Right-bank Ukraine

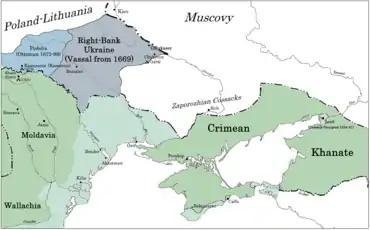
South right-bank Ukraine (bluish grey) as a vassal of the Ottoman Empire

Meanwhile, right-bank Ukraine remained in the Commonwealth until the partitions of Poland in the late 18th century. As part of the Lesser Poland Province it was divided into two voivodeships: Kiev and Bracław. In 1669 Hetman Petro Doroshenko allowed right-bank Ukraine to be part of the Ottoman Empire. The southernmost Podolia in the right-bank Ukraine was invaded by Ottomans in 1672.